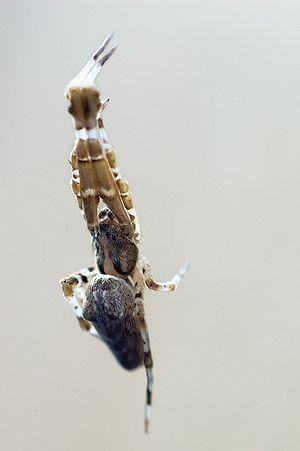
Uloborus walckenaerius est une espèce d'araignées aranéomorphes de la famille des Uloboridae.